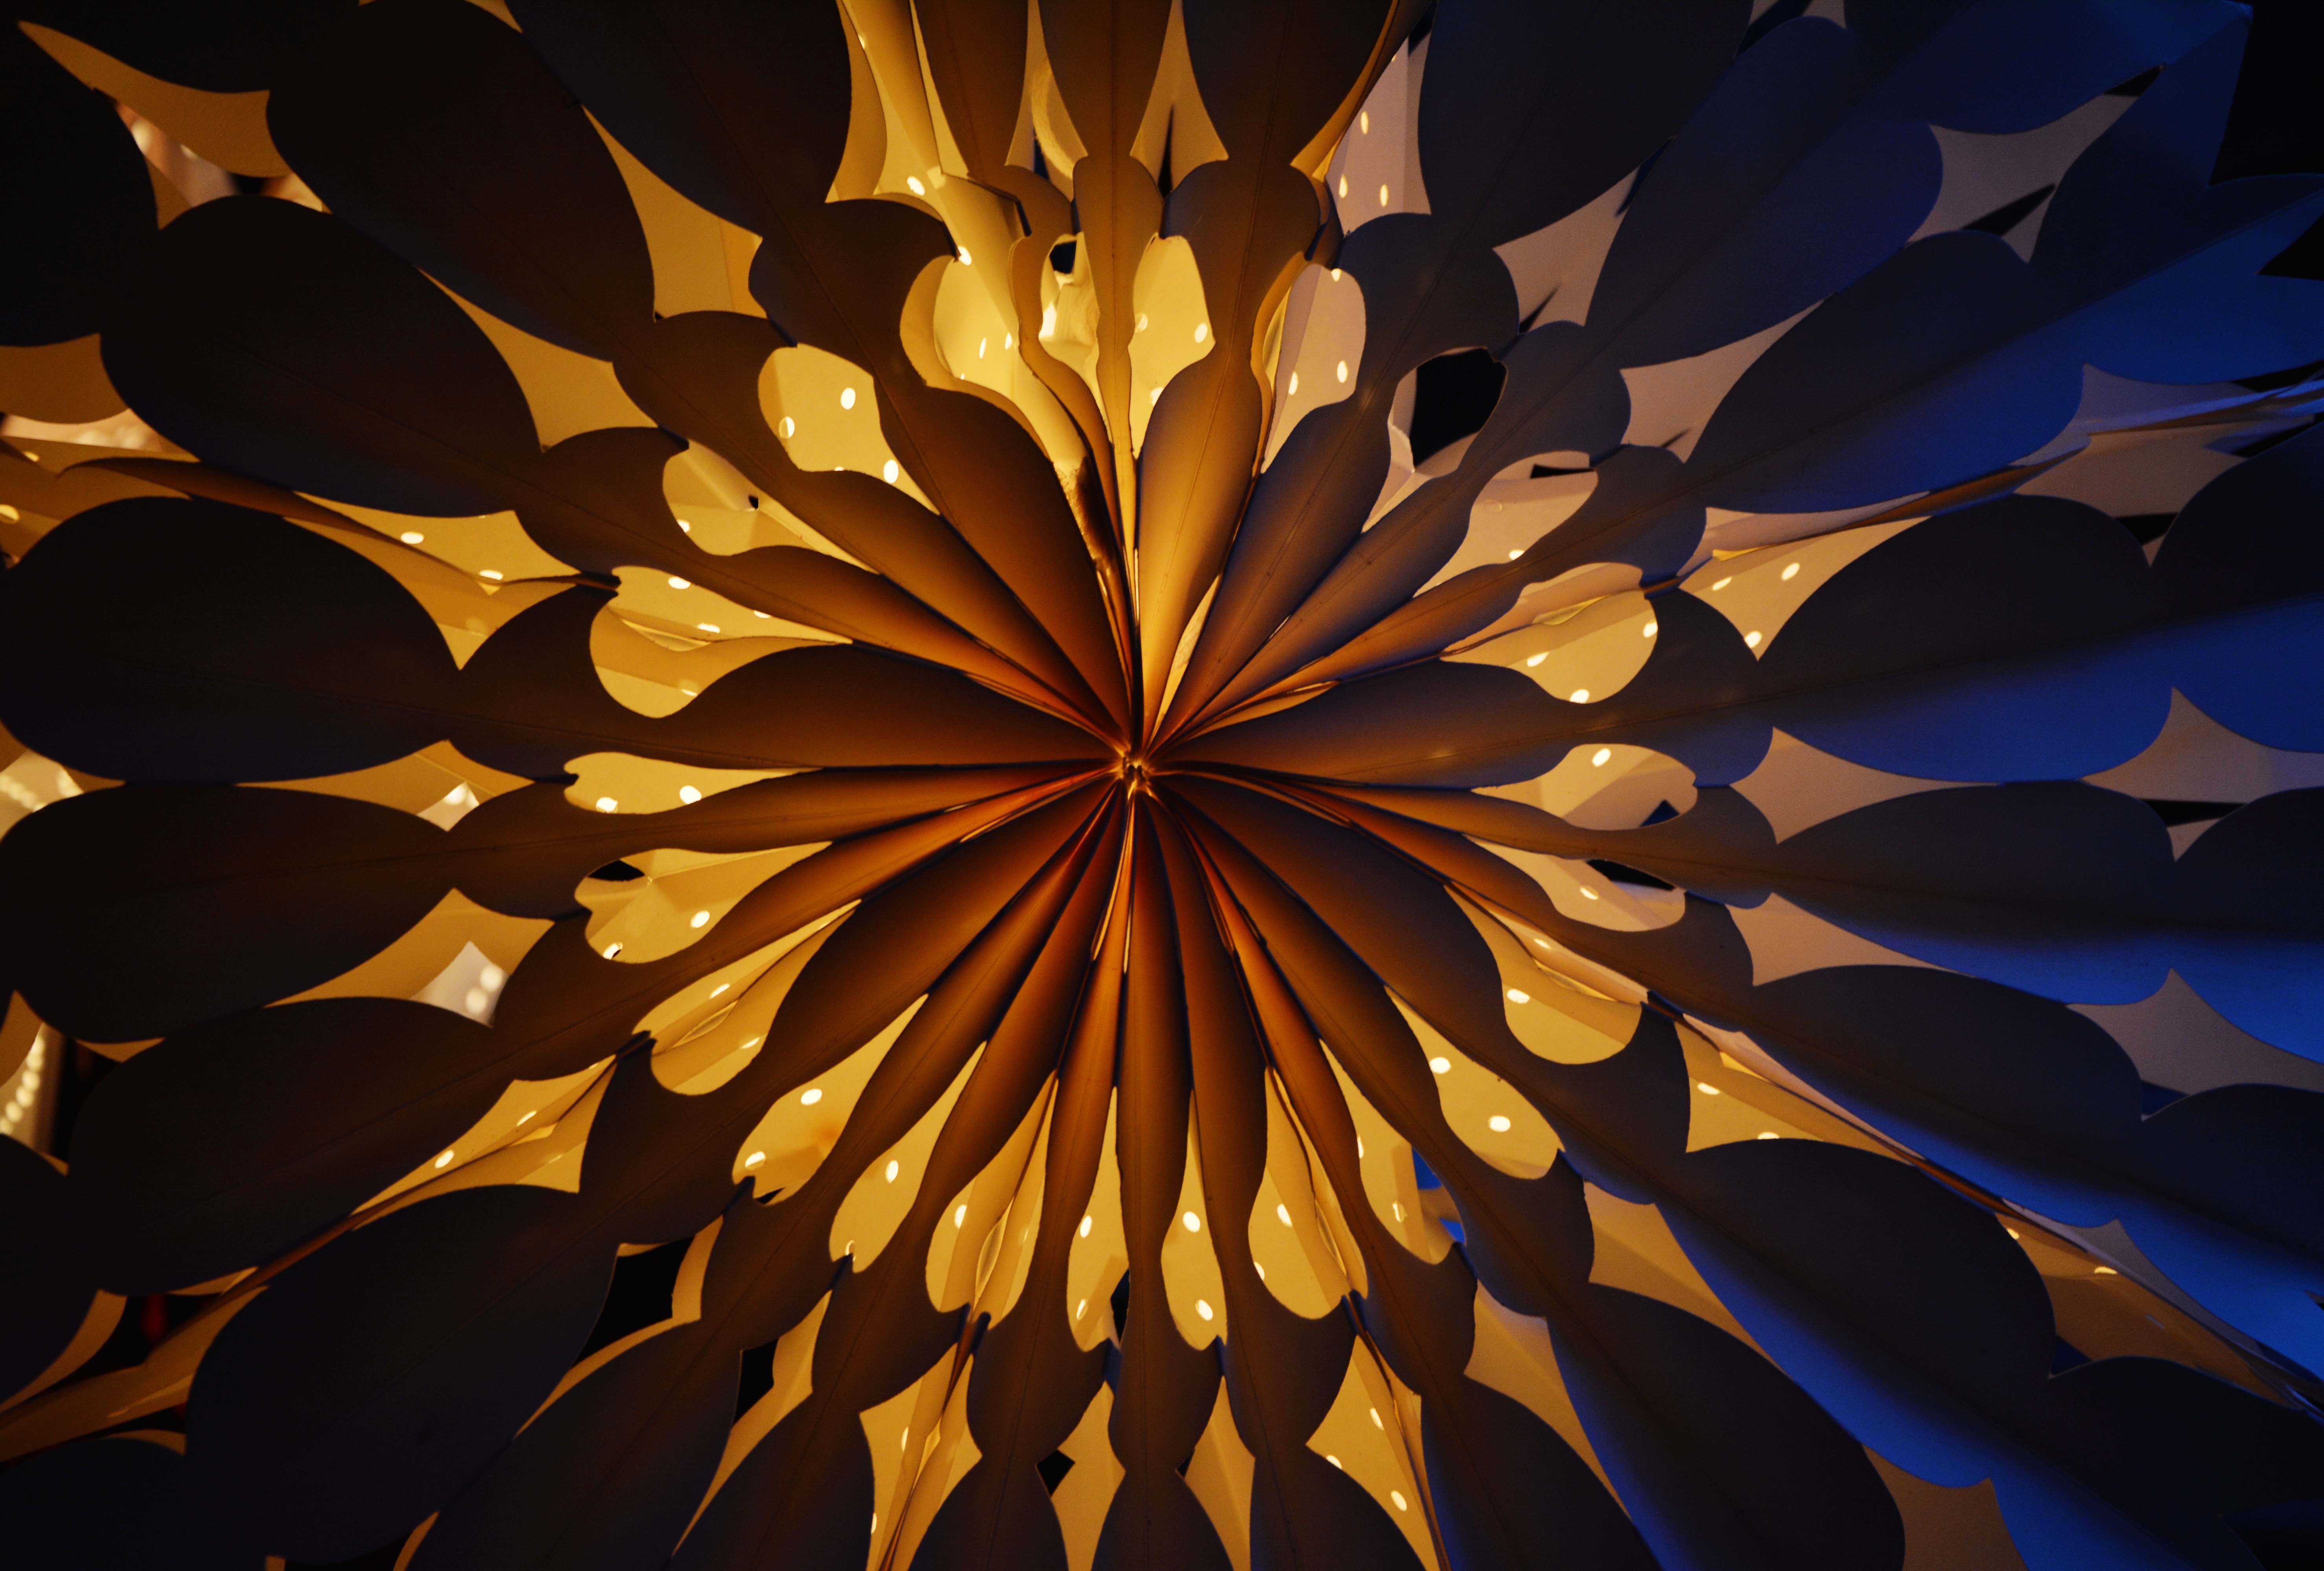
branch, light, sunlight, star, leaf, flower, petal, pattern, reflection, autumn, lamp, yellow, christmas, lighting, circle, ornament, deco, art, illustration, design, symmetry, light fixture, light beam, atmospheric, macro photography, light decoration, computer wallpaper, fractal art